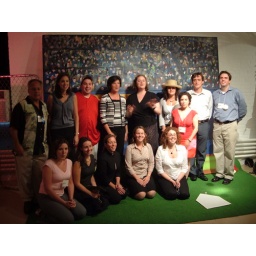
backdrop hand painted by shop studios beach set props press event for Kodak sand studio rental call (212) 245-6154